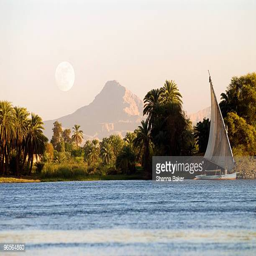
view of the river bank